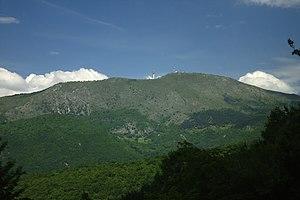
Selon la Loi sur la protection de la nature promulguée en 1965, les aires protégées de Bosnie-Herzégovine sont réparties en 9 catégories : les réserves naturelles intégrales, les réserves naturelles gérées, les parcs nationaux, les réserves spéciales, les réserves de paysages naturels, les espèces de plantes, les espèces animales, les monuments naturels et les monuments commémoratifs. En 2003, la catégorie des monuments naturels commémoratifs a disparu et, en 2008, celle des parcs naturels a été créée.